St. Andrew's Church, Cologne

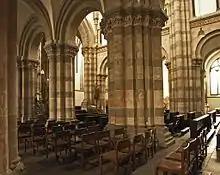
Interior view

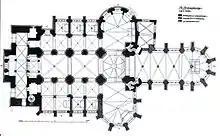
Floor plan

St. Andrew's is a 10th-century Romanesque church located in the old town of Cologne, Germany. It is one of twelve churches built in Cologne in that period.